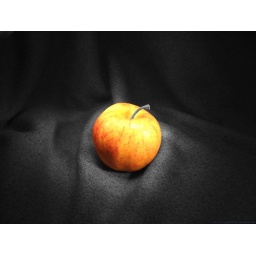
Long exposure, lit using a hand held flashlight, made black and white in photoshop and then the apple was colored in